List of members of the National Baseball Hall of Fame

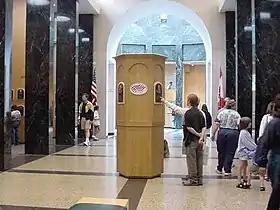
A large hall flanked by black marble columns on the left and right. There is a wooden tower in the middle on which are mounted several plaques. Two people are standing at the tower; one, obscured behind the other, points at a plaque while other people mill about on the sides of the room. The far end opens into a lighted rotunda.

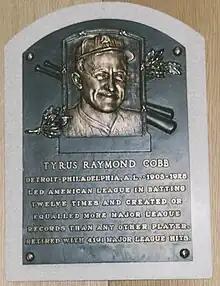
Ty Cobb's plaque at the Baseball Hall of Fame

The National Baseball Hall of Fame and Museum in Cooperstown, New York, honors individuals who have excelled in playing, managing, and serving the sport, and is the central point for the study of the history of baseball in the United States and beyond, displaying baseball-related artifacts and exhibits. Elections of worthy individuals to be honored by induction into the Hall of Fame commenced in 1936, although the first induction ceremonies were not held until the hall opened in 1939. Through the elections for , a total of 346 people will have been inducted, including 274 former professional players, 39 executives/pioneers, 23 managers, and 10 umpires. Each is listed showing his primary position; that is, the position or role in which the player made his greatest contribution to baseball according to the Hall of Fame.